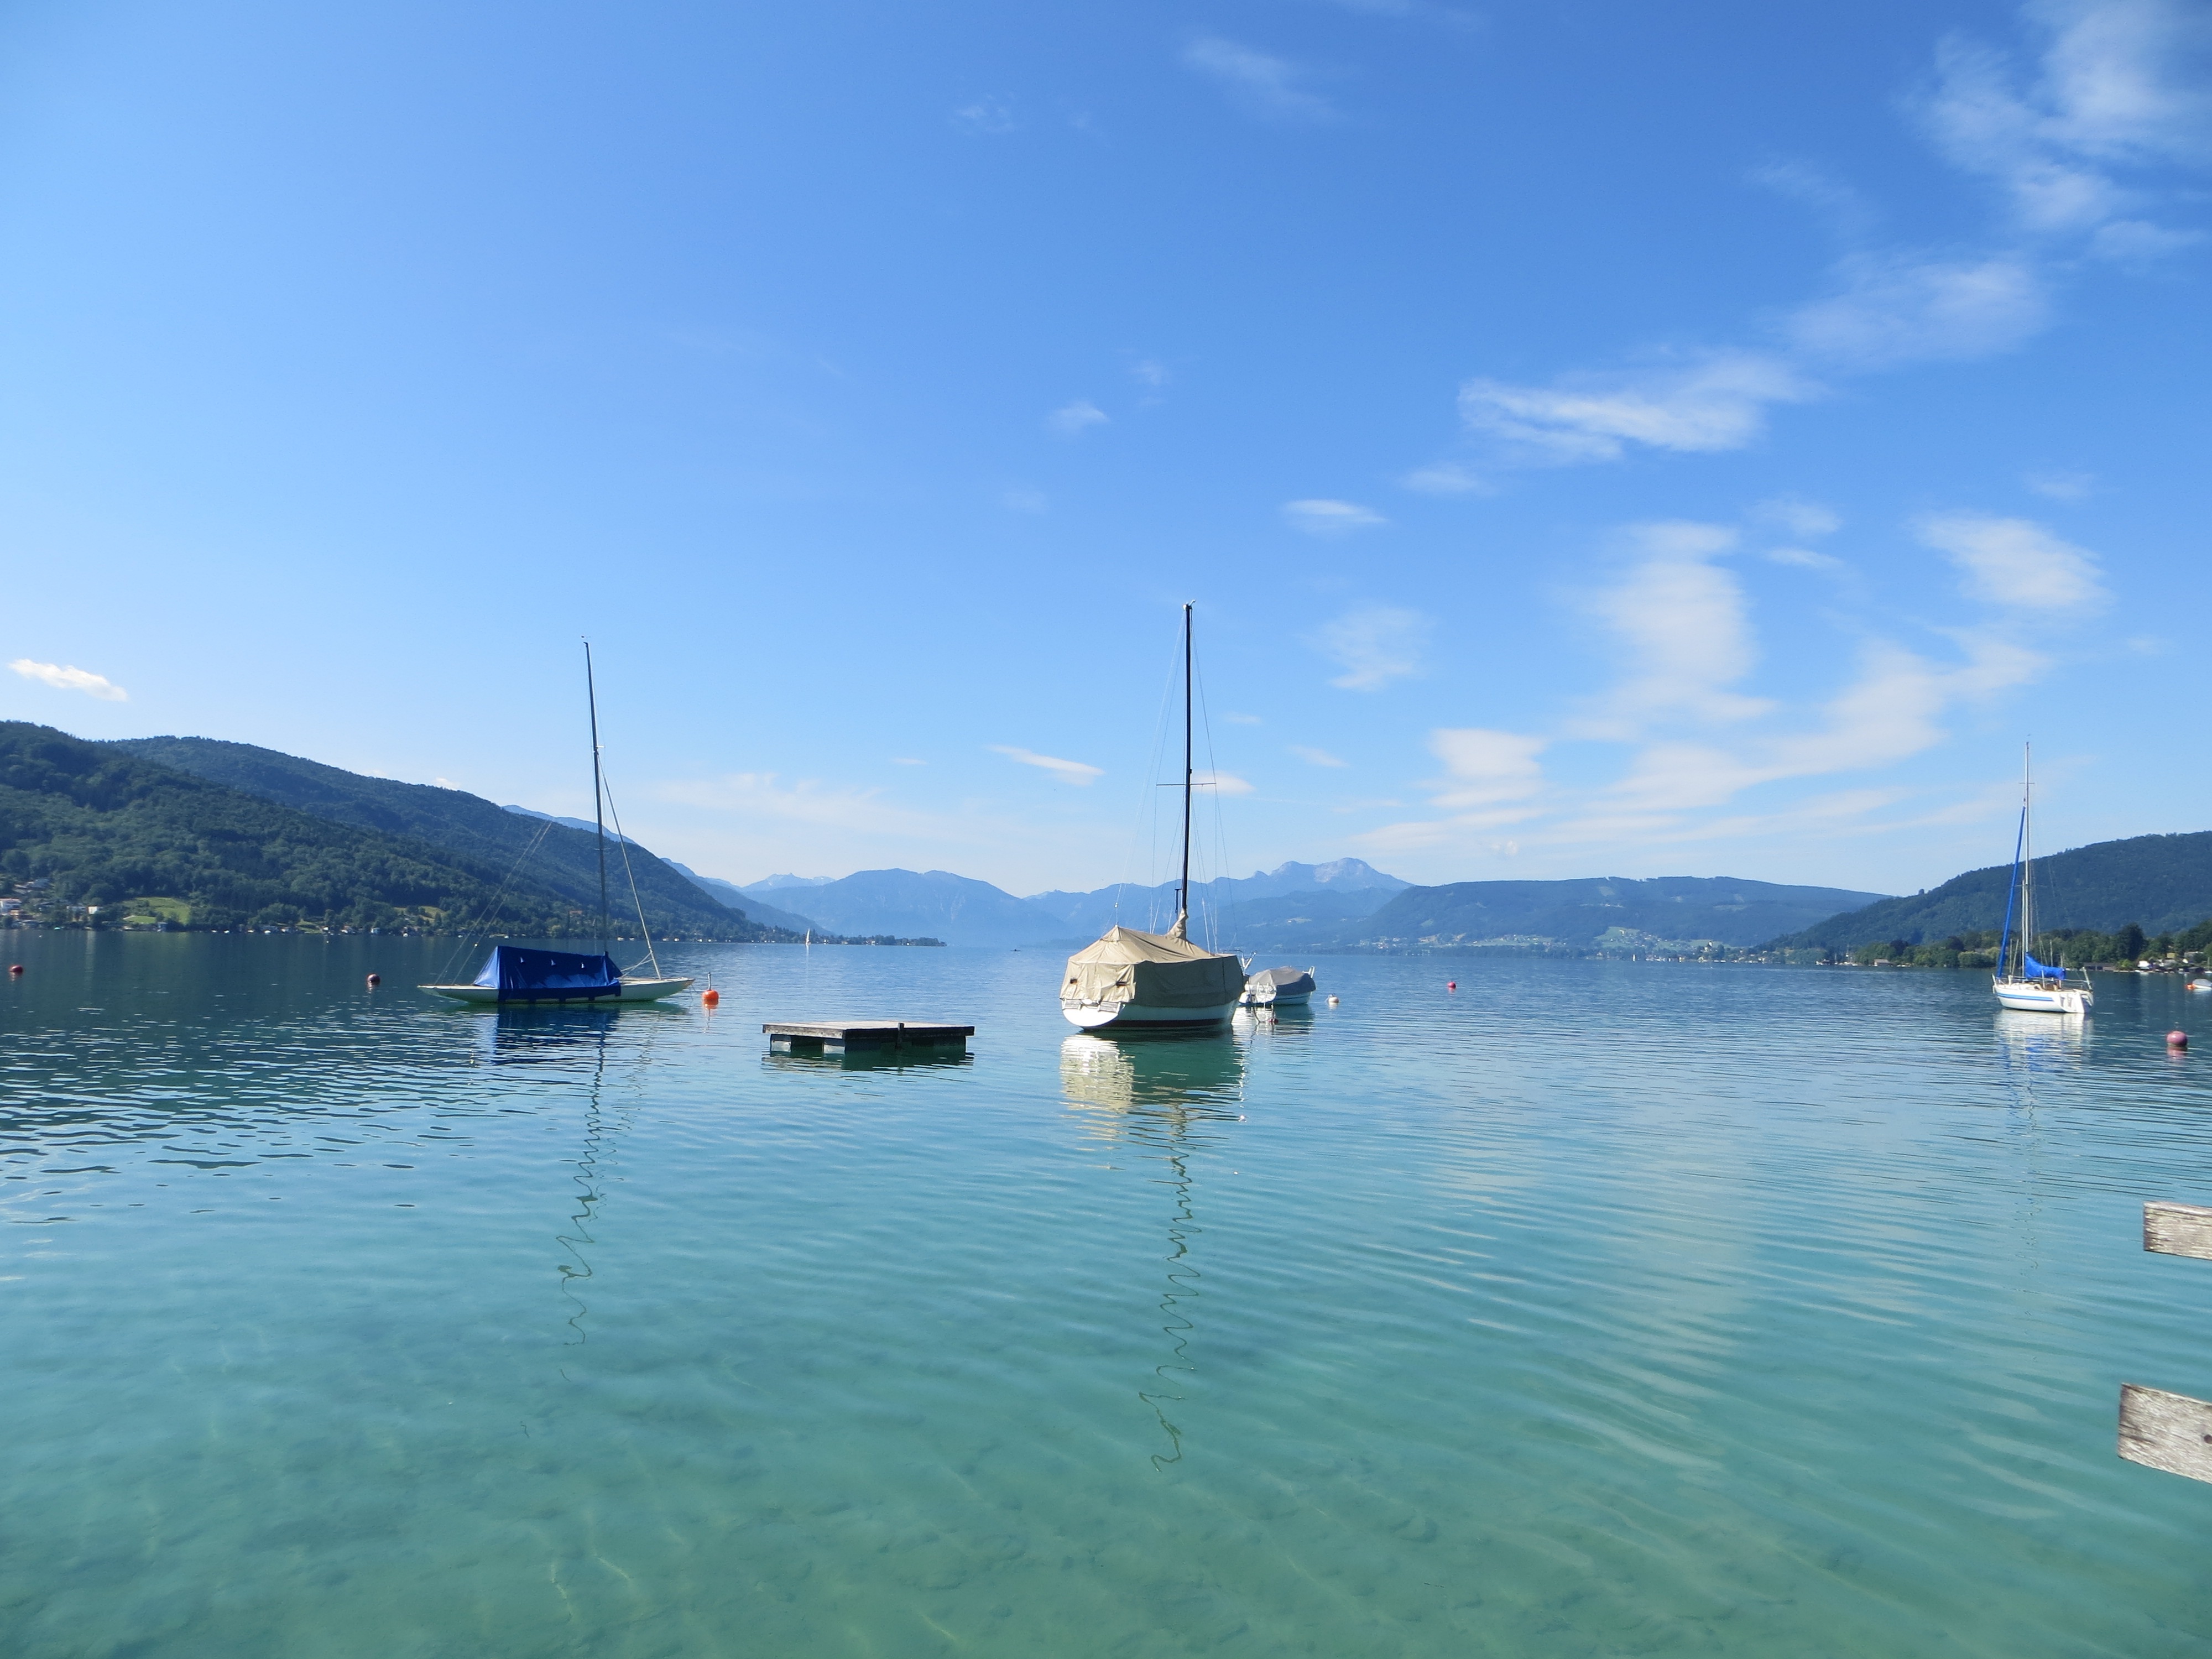
landscape, sea, boat, lake, vacation, boot, vehicle, bay, marina, austria, boating, attersee